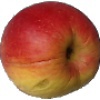
Label: red_yellow_apple